Isan language

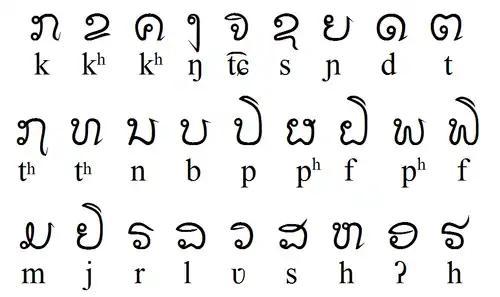
The consonants of the old Tai Noi alphabet. Letter shapes have been preserved, with few changes, in the modern Lao alphabet.

The original writing system used for Isan was the "Akson Thai Noi" (cf. BGN/PCGN "Akson Tai Noy"), 'Little Tai alphabet' or "To Lao" (cf. ), which in contemporary Isan and Lao would be "Tua Lao" ( and , respectively, or 'Lao letters.' In Laos, the script is referred to in academic settings as the "Akson Lao Deum" (cf. RTGS "Akson Lao Doem") or 'Original Lao script.' The contemporary Lao script is a direct descendant and has preserved the basic letter shapes. The similarity between the modern Thai alphabet and the old and new Lao alphabets is because both scripts derived from a common ancestral Tai script of what is now northern Thailand which was an adaptation of the Khmer script, rounded by the influence of the Mon script, all of which are descendants of the Pallava script of southern India.